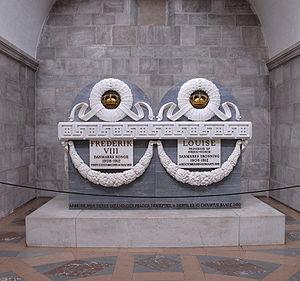
Louise de Suède et de Norvège, née le 31 octobre 1851 à Stockholm et décédée 20 mars 1926 à Amalienborg, était une princesse suédo-norvégienne, devenue reine consort de Danemark.
La cathédrale de Roskilde est un des monuments historiques les plus importants au Danemark. Nécropole royale depuis des siècles, elle est étroitement liée à l'histoire du pays et contient 800 ans d'architecture ecclésiastique.
Frédéric VIII, né le 3 juin 1843 à Copenhague et mort le 14 mai 1912 à Hambourg fut roi du Danemark de 1906 à 1912.